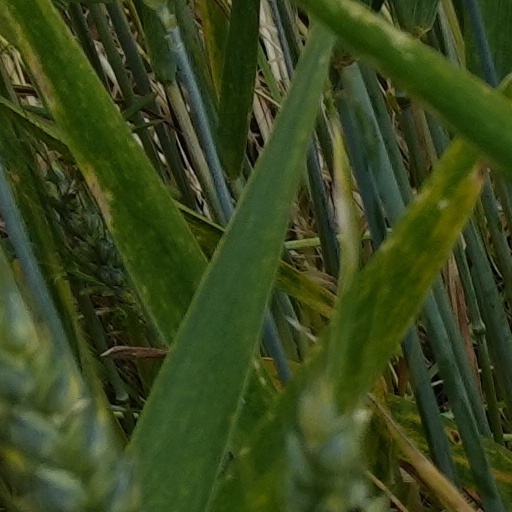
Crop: wheat